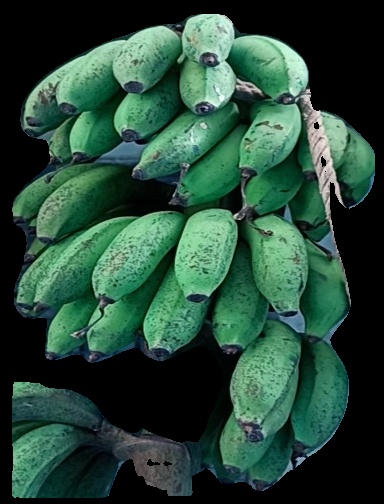
Variety: rasbale
Grade: grade2